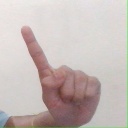
अक्षर: ए